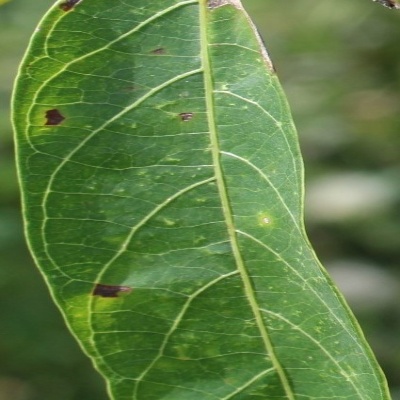
Crop: Cassava
Condition: bacterial blight